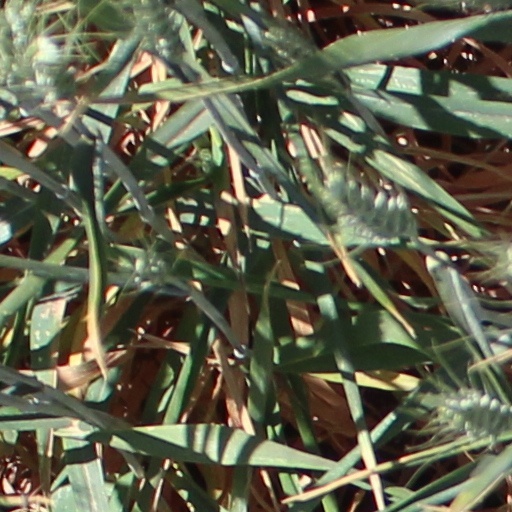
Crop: wheat